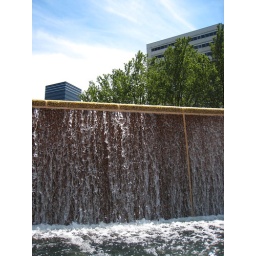
water fountain by the pse&amp;amp;g building